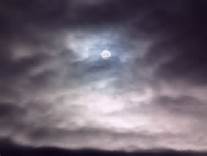
Weather: cloudy or overcast